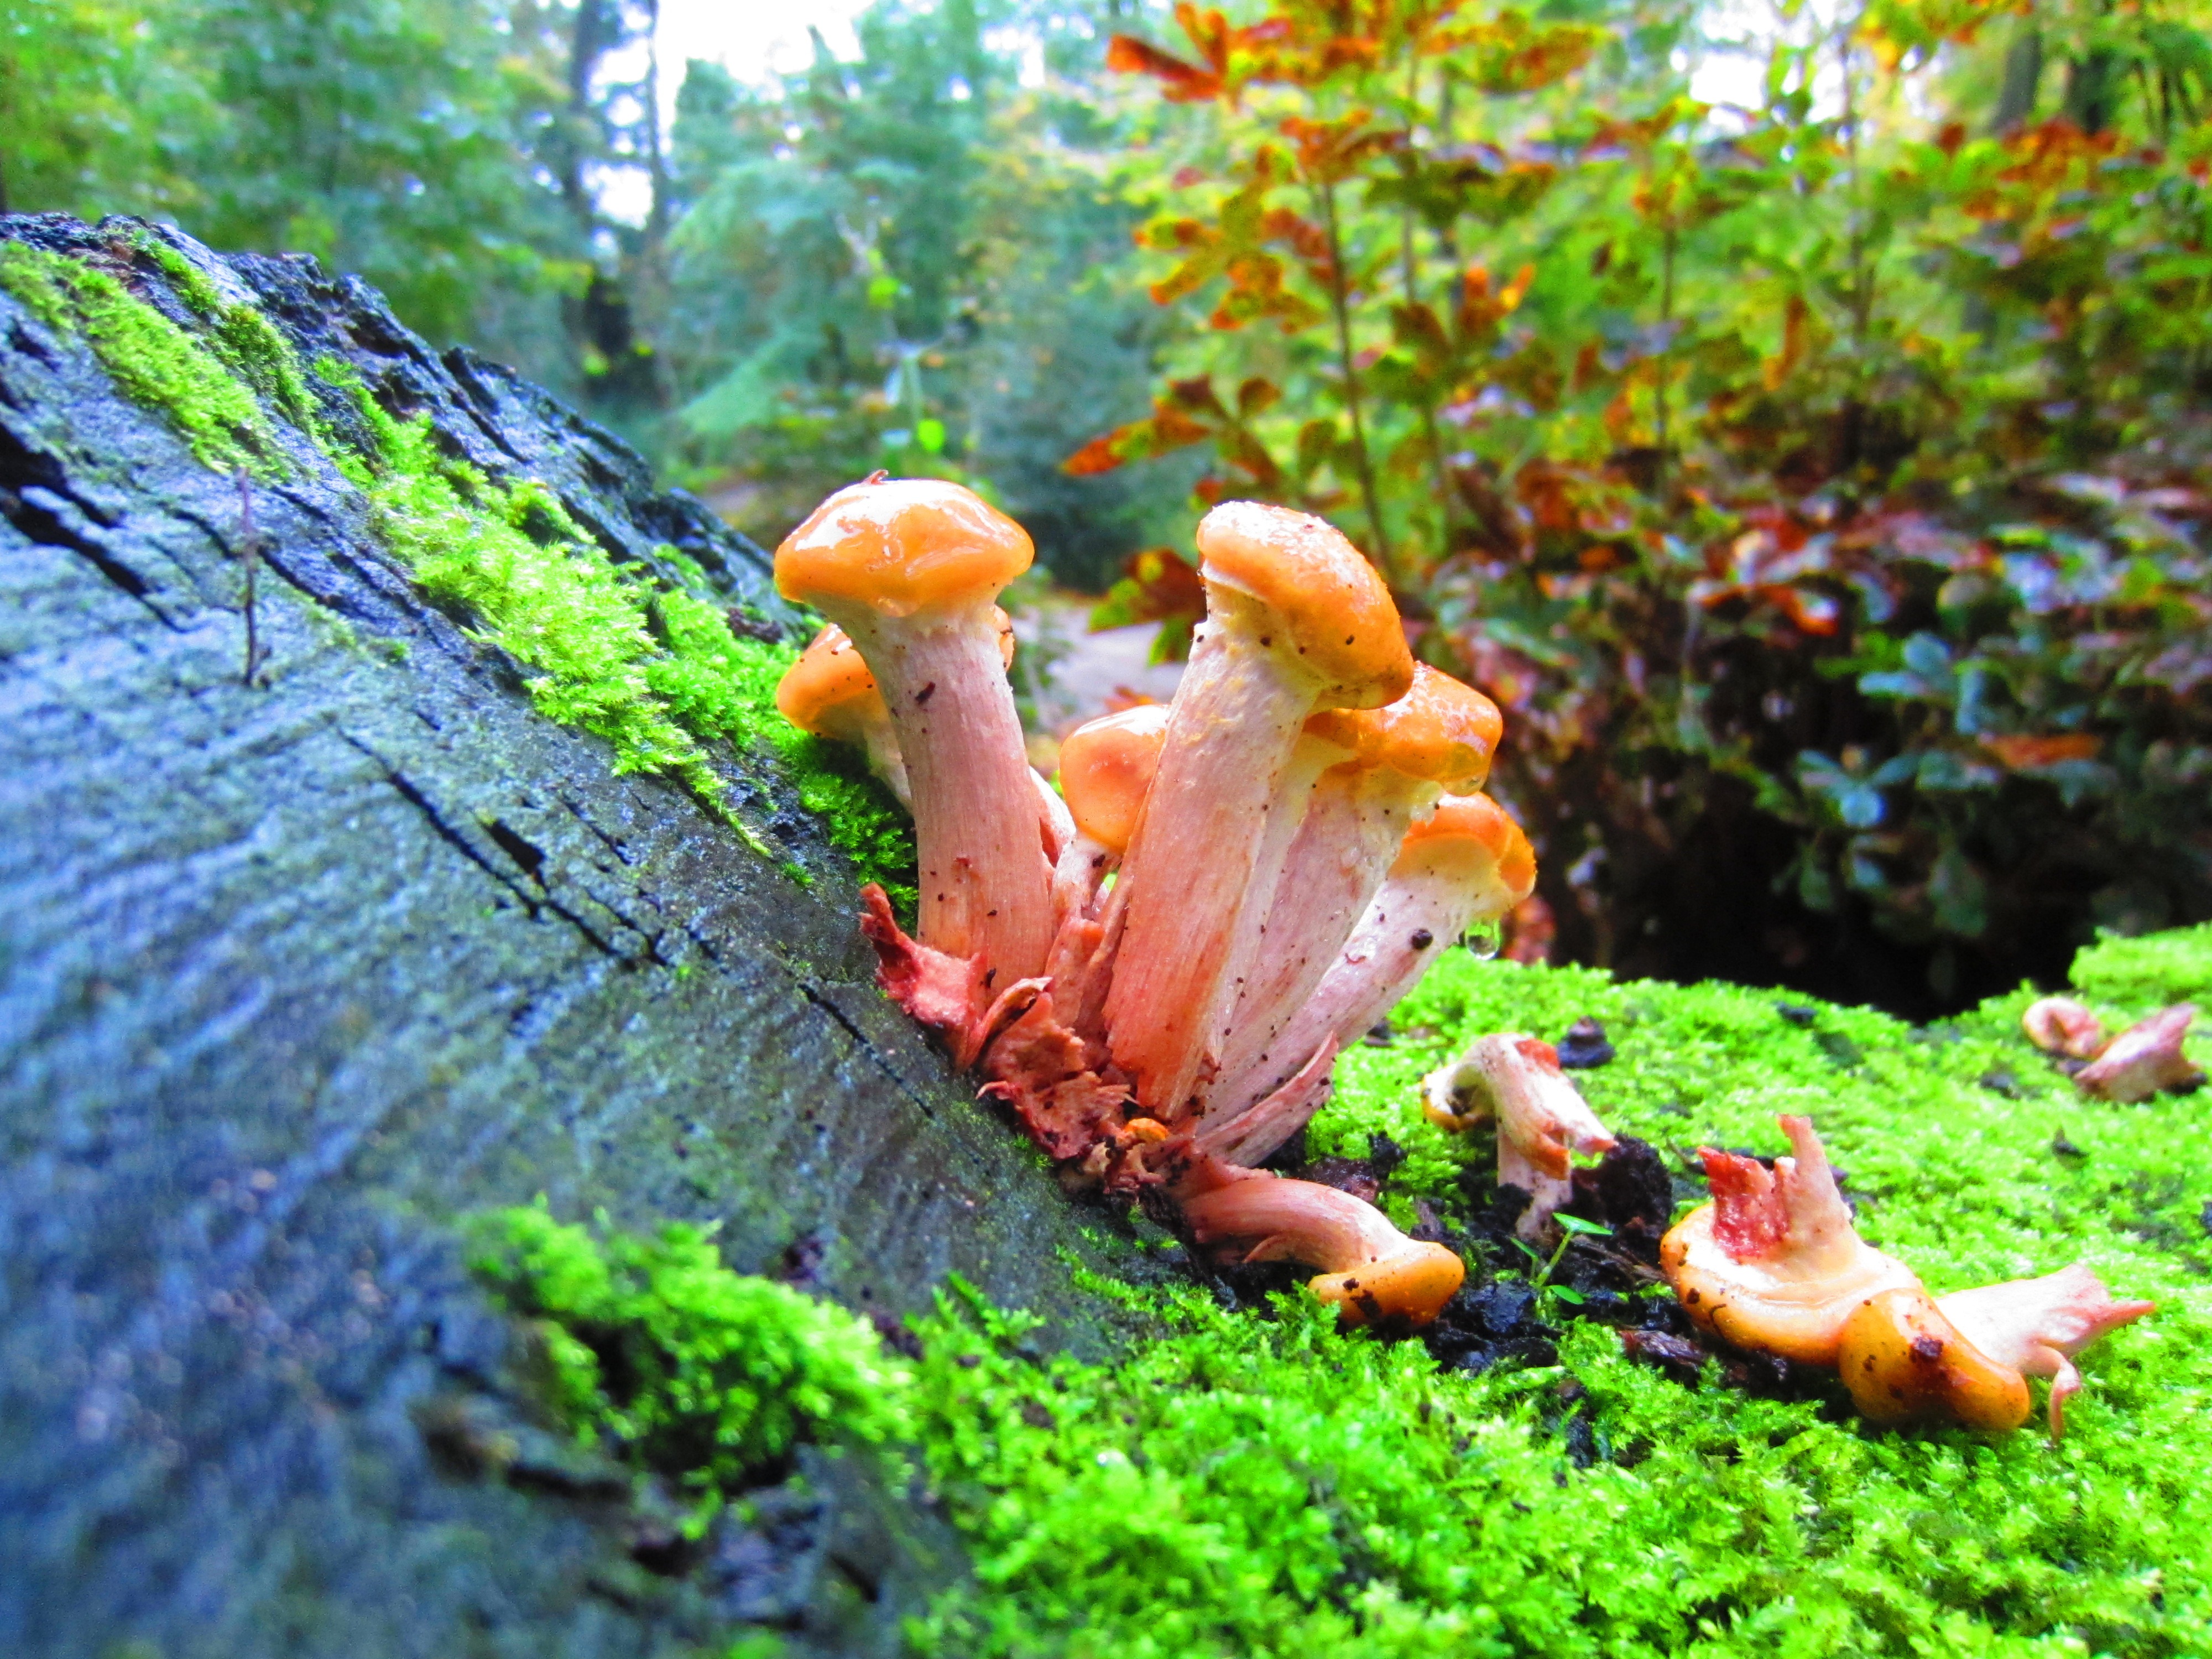
tree, nature, forest, leaf, flower, wet, wildlife, green, natural, autumn, toadstool, fauna, greenery, forest floor, fungus, woods, mushrooms, woodland, moist